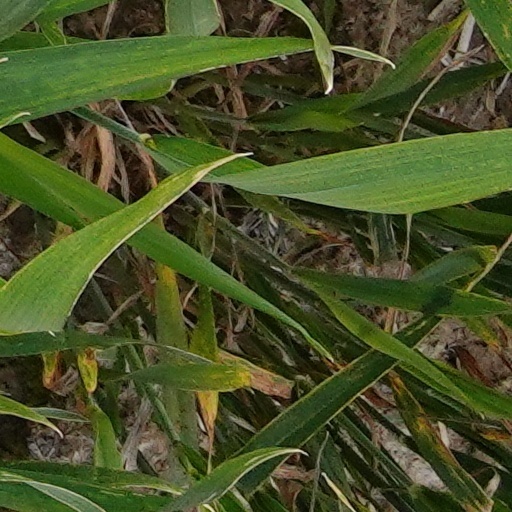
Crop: wheat